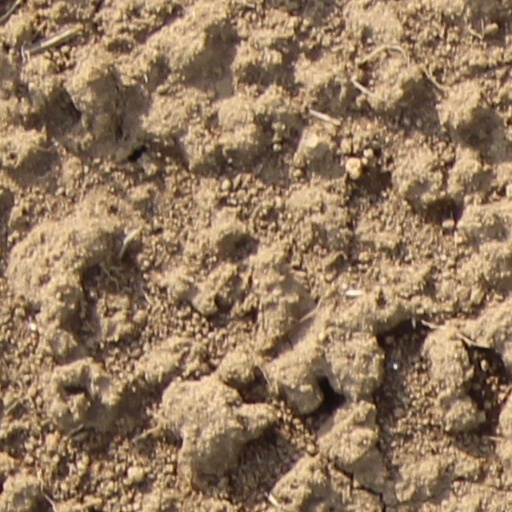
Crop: wheat